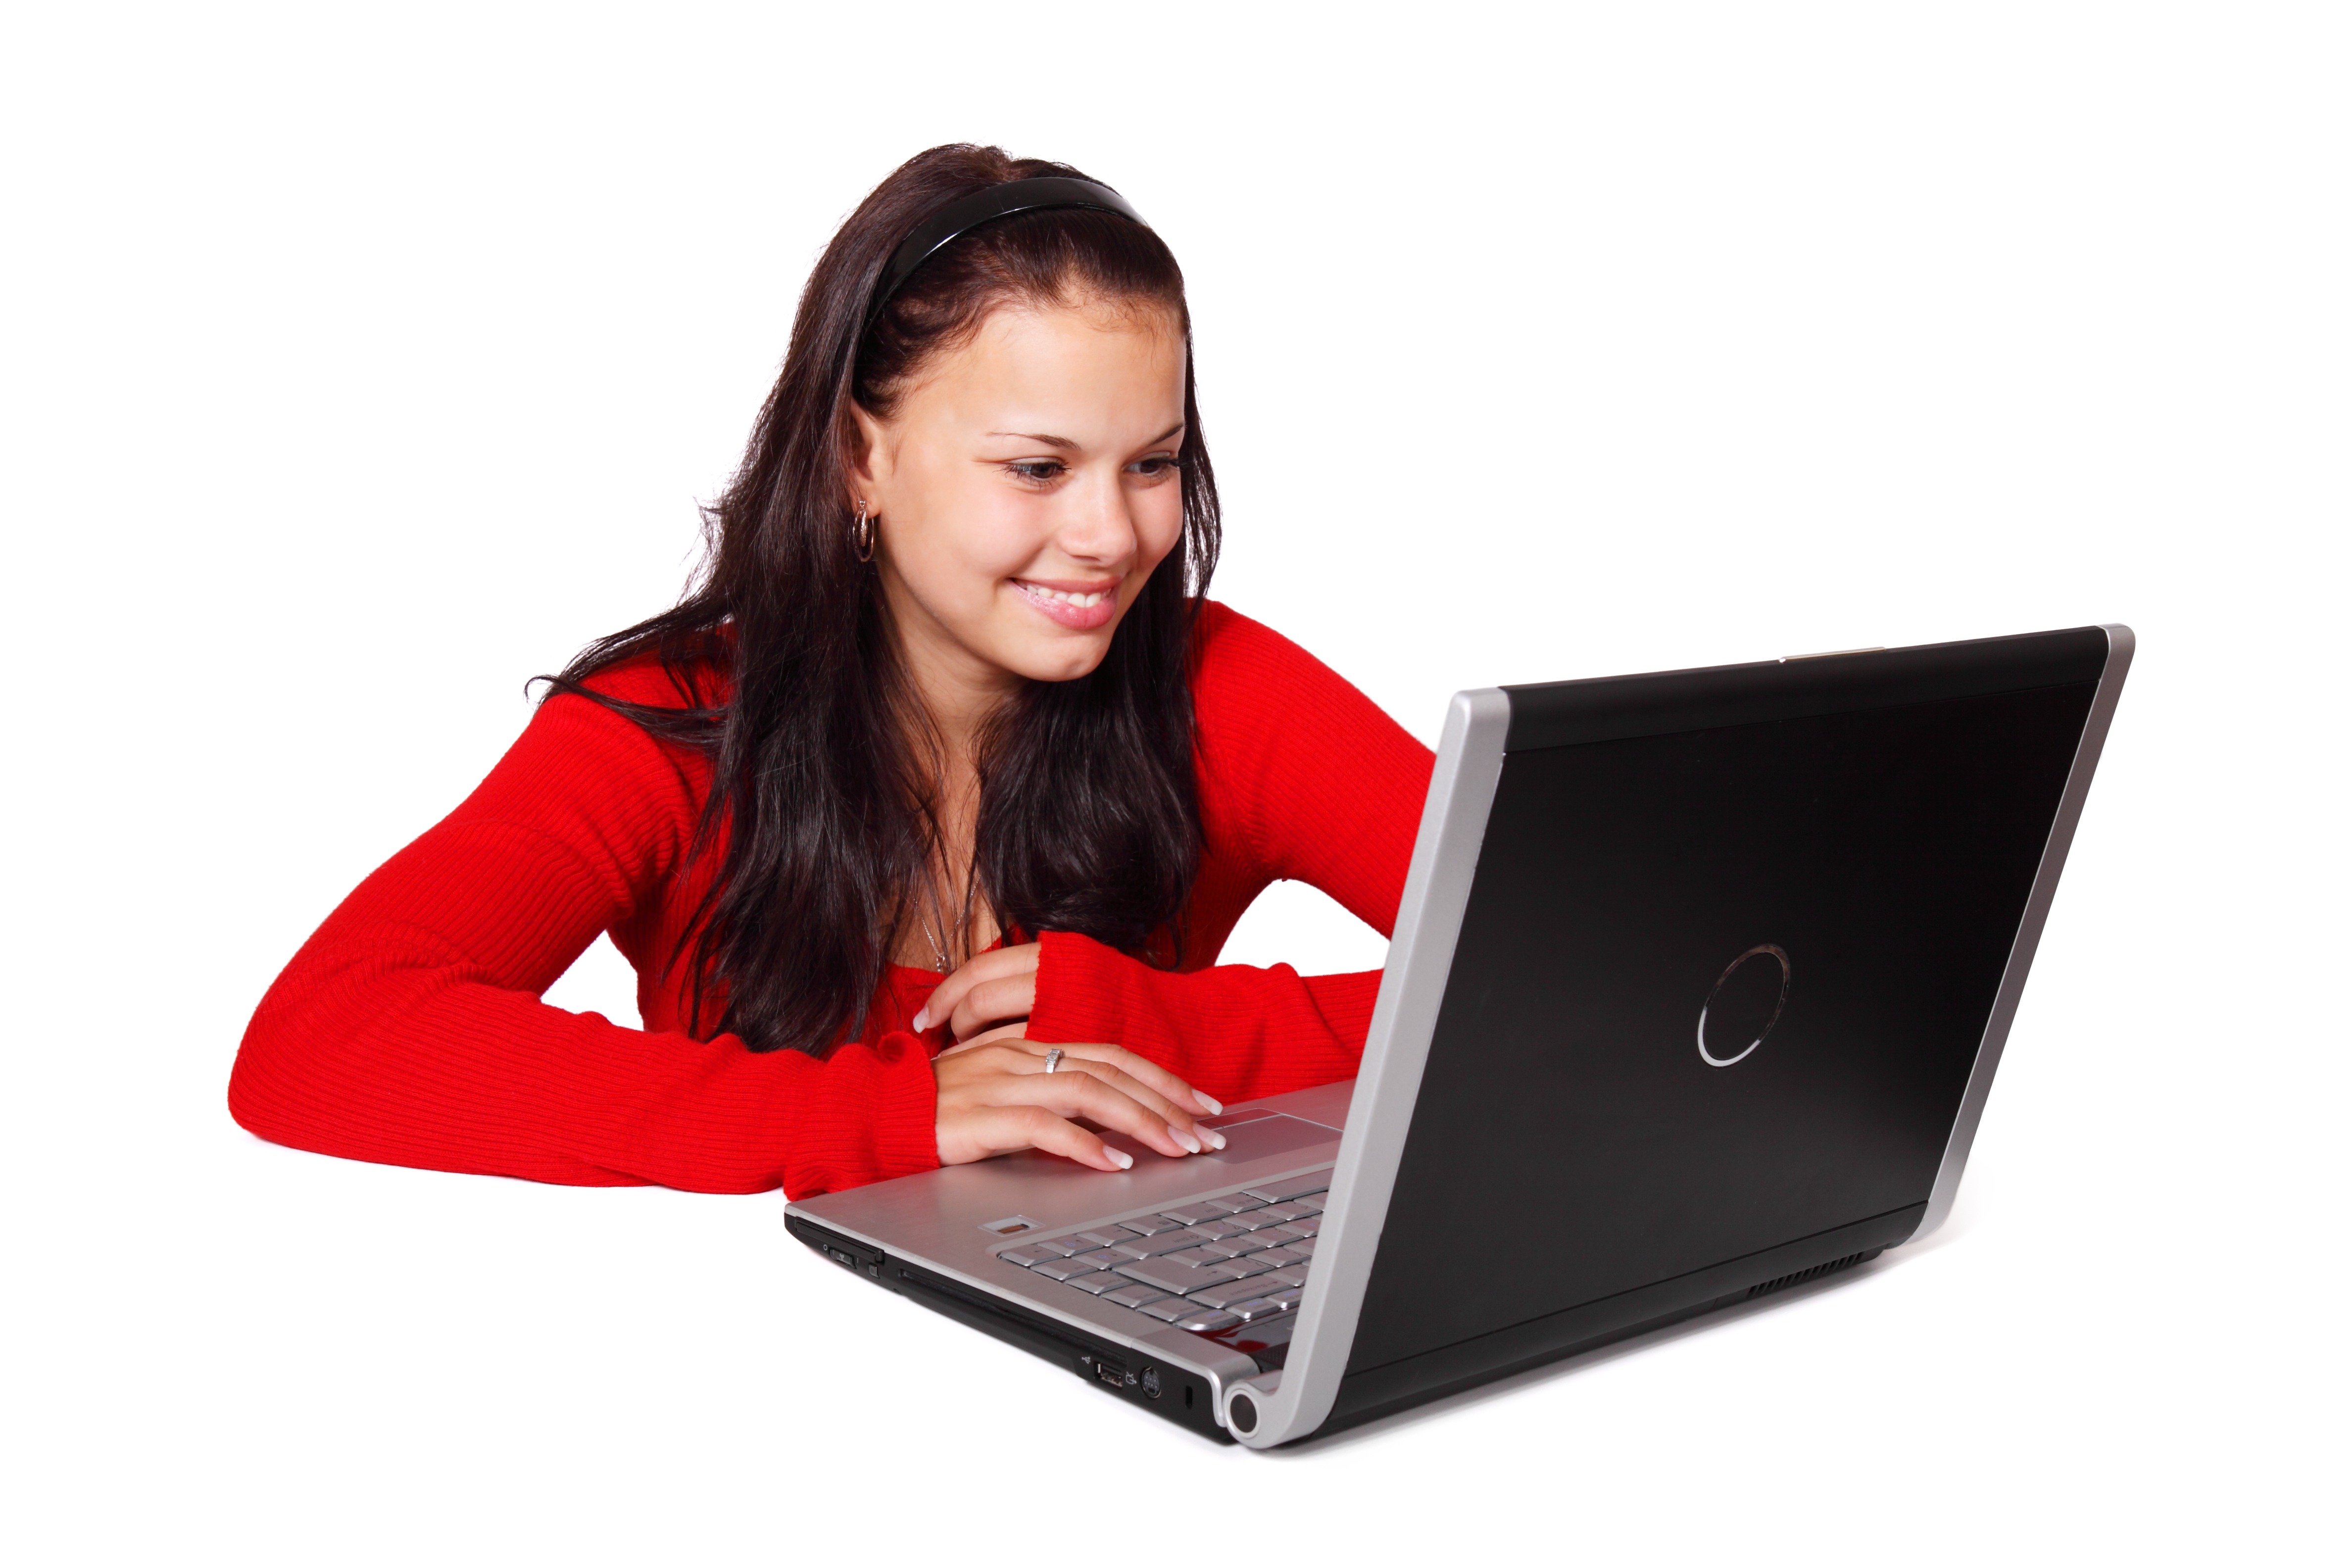
laptop, notebook, computer, writing, work, people, girl, woman, technology, isolated, female, web, internet, young, office, student, business, smile, brand, product, beautiful, multimedia, web design